Plato's unwritten doctrines

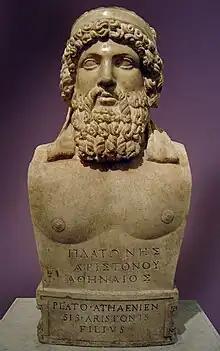
Herm of Plato. The Greek inscription reads 'Plato [son] of Ariston, Athenian' (Rome, Capitoline Museum, 288).

It can be inferred from the report of Aristoxenus about Plato's lecture 'On the Good,' that a discussion of the nature of numbers occupied an important part of Plato's argument. This theme accordingly played an important role in the unwritten doctrines. This involved, however, not mathematics but a philosophy of numbers. Plato distinguished between the numbers used in mathematics and the metaphysical Forms of numbers. In contrast to the numbers used in mathematics, the Forms of numbers do not consist of groups of units and so cannot be added together or subjected to the ordinary operations of arithmetic. The Form of Twoness, for example, does not consist of two units designated by the number 2 but rather the real essence of twoness.